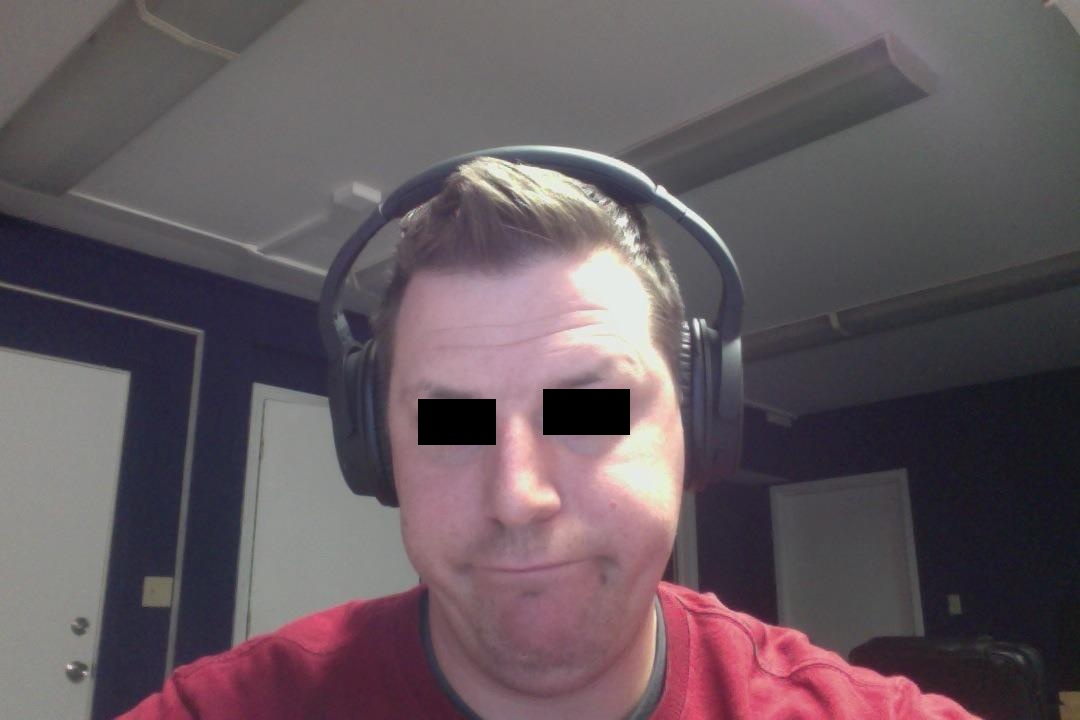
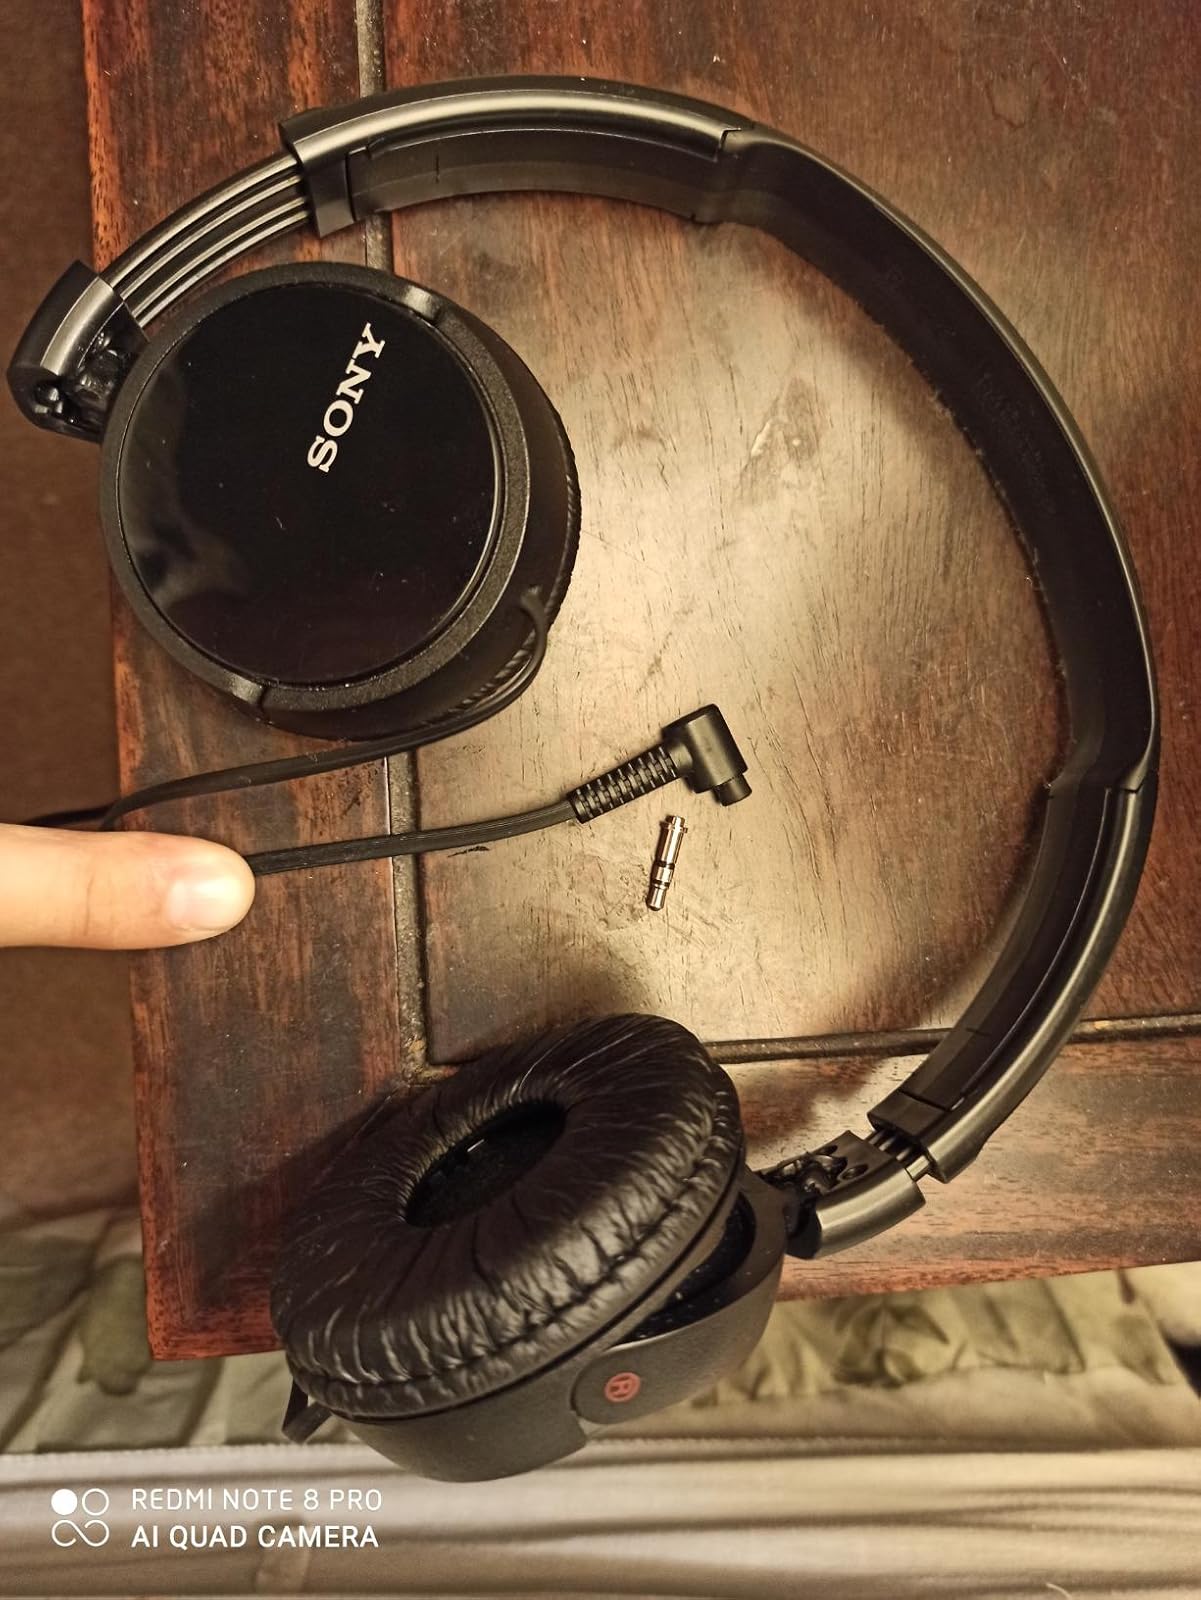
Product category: headphones
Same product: no